Newcastle Brown Ale

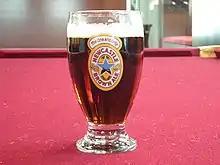
The Geordie Schooner

Newcastle Brown Ale is traditionally sold in Britain in and, more recently, bottles. Typically, the ale is consumed from a Wellington glass. This allows the drinker to regularly top-up the beer and thereby maintain a frothy "head". In the United States, it is sold in servings. In April 2010, Heineken USA introduced the Wellington glass, branded as the "Geordie Schooner," for Newcastle Brown Ale consumers in America. The glass features a nucleated base.